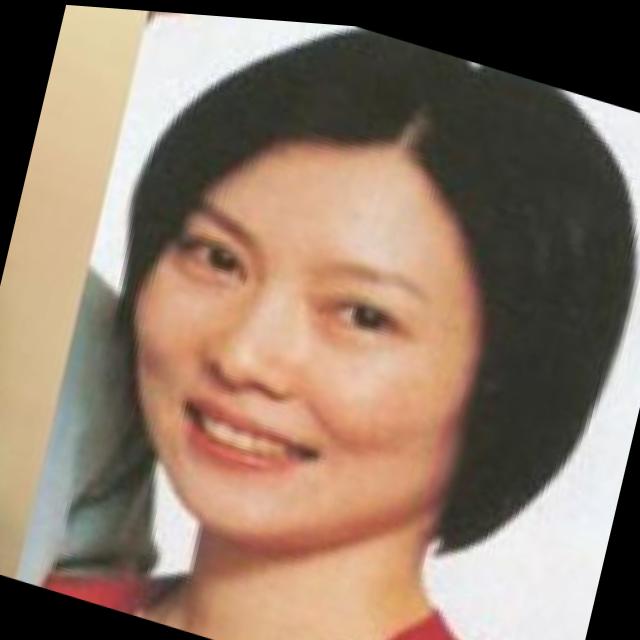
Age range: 21-44